Merveilleux scientifique

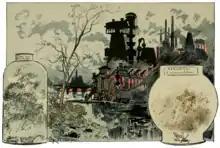
In "La vie électrique", published in 1890, Albert Robida depicts with his usual satirical eye the progress of an epidemic, the accidental result of "humanitarian and political" research.

Alteration and speculation of physical or chemical laws are common techniques used by authors in the science fiction genre. In "On a volé la tour Eiffel" (1921), Léon Groc explores alchemy through the character of Gourdon, who develops a method for converting iron into gold. Other writers utilize substances like radium to generate scientific fantasies in their plots. In "Les idées de Monsieur Triggs" (1936),Jean Ray presents a stone with properties akin to radium to Harry Dickson, his valiant private detective. The stone cures skin diseases and causes explosions, thus serving as a unique and powerful tool. Similarly, features a transparent spaceship made of ether in "" (1929), a novel that received the Prix Jules-Verne award in the same year, showcasing his imaginative writing skills. Additionally, authors in the scientific fiction genre speculate about the discovery of rays possessing multiple properties. For instance, in "Aigle et colombe", novelist René d'Anjou portrays the alchemist Fédor Romalewski developing various inventions based on scientific discoveries, including super-radium, X-rays, and Z-rays. The vanishing of certain materials is a recurring motif in conjectural literature, exemplified by the loss of metal in Gaston de Pawlowski's "Les Ferropucerons" (1912) and Serge-Simon Held's "La Mort du fer" (1931). Additionally, scientific innovations played a significant role in this imaginative literature. With his series of novels, "Le Nyctalope", Jean de La Hire portrays advanced technology in vivid detail, featuring aircraft that can hover, electric submarines, rockets propelled by Hertzian waves, and highly advanced weaponry.